Mareeba Mosque

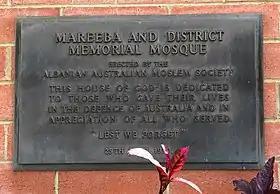
Plaque commemorating mosque founding and dedication to fallen Australian soldiers

Assistance came from Tom Roy, a Mareeba architect who designed the mosque and Patty Cannon, a local builder who constructed it. The Islamic Society's budget lacked funds for a minaret and Islamic arch, and Cannon added them from his own accord with the minaret being an imitation, serving only as a design feature. A new modern brick building replaced the previous house serving as a mosque.